Yang Jingyu

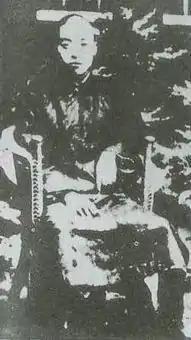
Yang Jingyu at home in Queshan, 1926.

Yang was born as Ma Shangde in Queshan, Henan (today a suburb of Zhumadian prefectural-level city) to a local farmer's family, of Hui origin and Muslim faith. He received both traditional education in his village private school and modern education in a school in Queshan. Yang was influenced by the New Culture Movement after he became disappointed with China's post-Xinhai revolution period of warlordism. He went to college in Kaifeng, then the capital of Henan Province. In 1925, he joined the Communist Youth League of China while pursuing his higher education and then became a member of the Chinese Communist Party (CCP). After the Autumn Harvest Uprising he organized local farmers in Queshan into a Revolutionary Armed Force unit. Later he did other underground work in Xinyang, Kaifeng, and Luoyang.